Tehran Stock Exchange

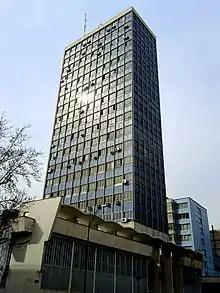
The former building of Tehran Stock Exchange at Hafez St, Tehran, Iran

The concept of stock industrialization dates to 1936, when Bank Melli, together with Belgian experts, issued a report detailing a plan for an operational stock exchange in Iran. However, the plan was not implemented prior to the outbreak of World War II. It did not gain traction until 1967 when the government revisited the issue and ratified the Stock Exchange Act. Initially limited in size and scope, the Tehran Stock Exchange (the "TSE") began operations in 1967, trading only in corporate and government bonds. Iran's rapid economic expansion in the 1970s and a popular desire to participate in the country's economic growth through the financial markets led to a demand for equity. The Government became actively engaged in the process by granting shares to employees of large state-owned and family-owned enterprises. Market activity increased substantially, as both companies and high-net-worth individuals participated in the new-found wealth associated with the TSE.